Affenpinscher

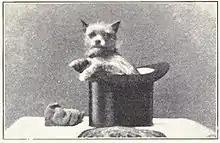
Photograph from about 1915

The word " derives from , German for 'ape' or 'monkey'; it is sometimes translated as 'Monkey Terrier', although the dog is a pinscher and not a terrier.